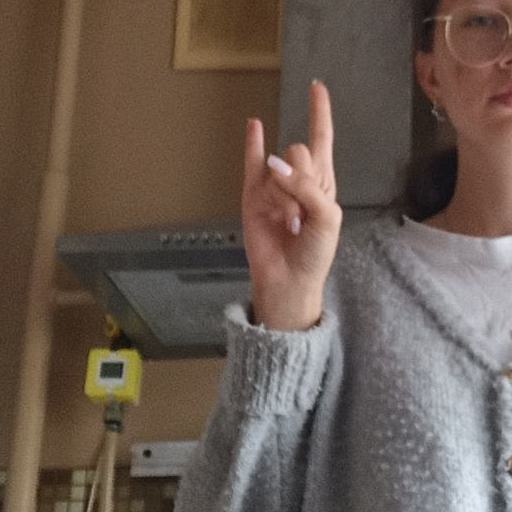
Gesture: rock